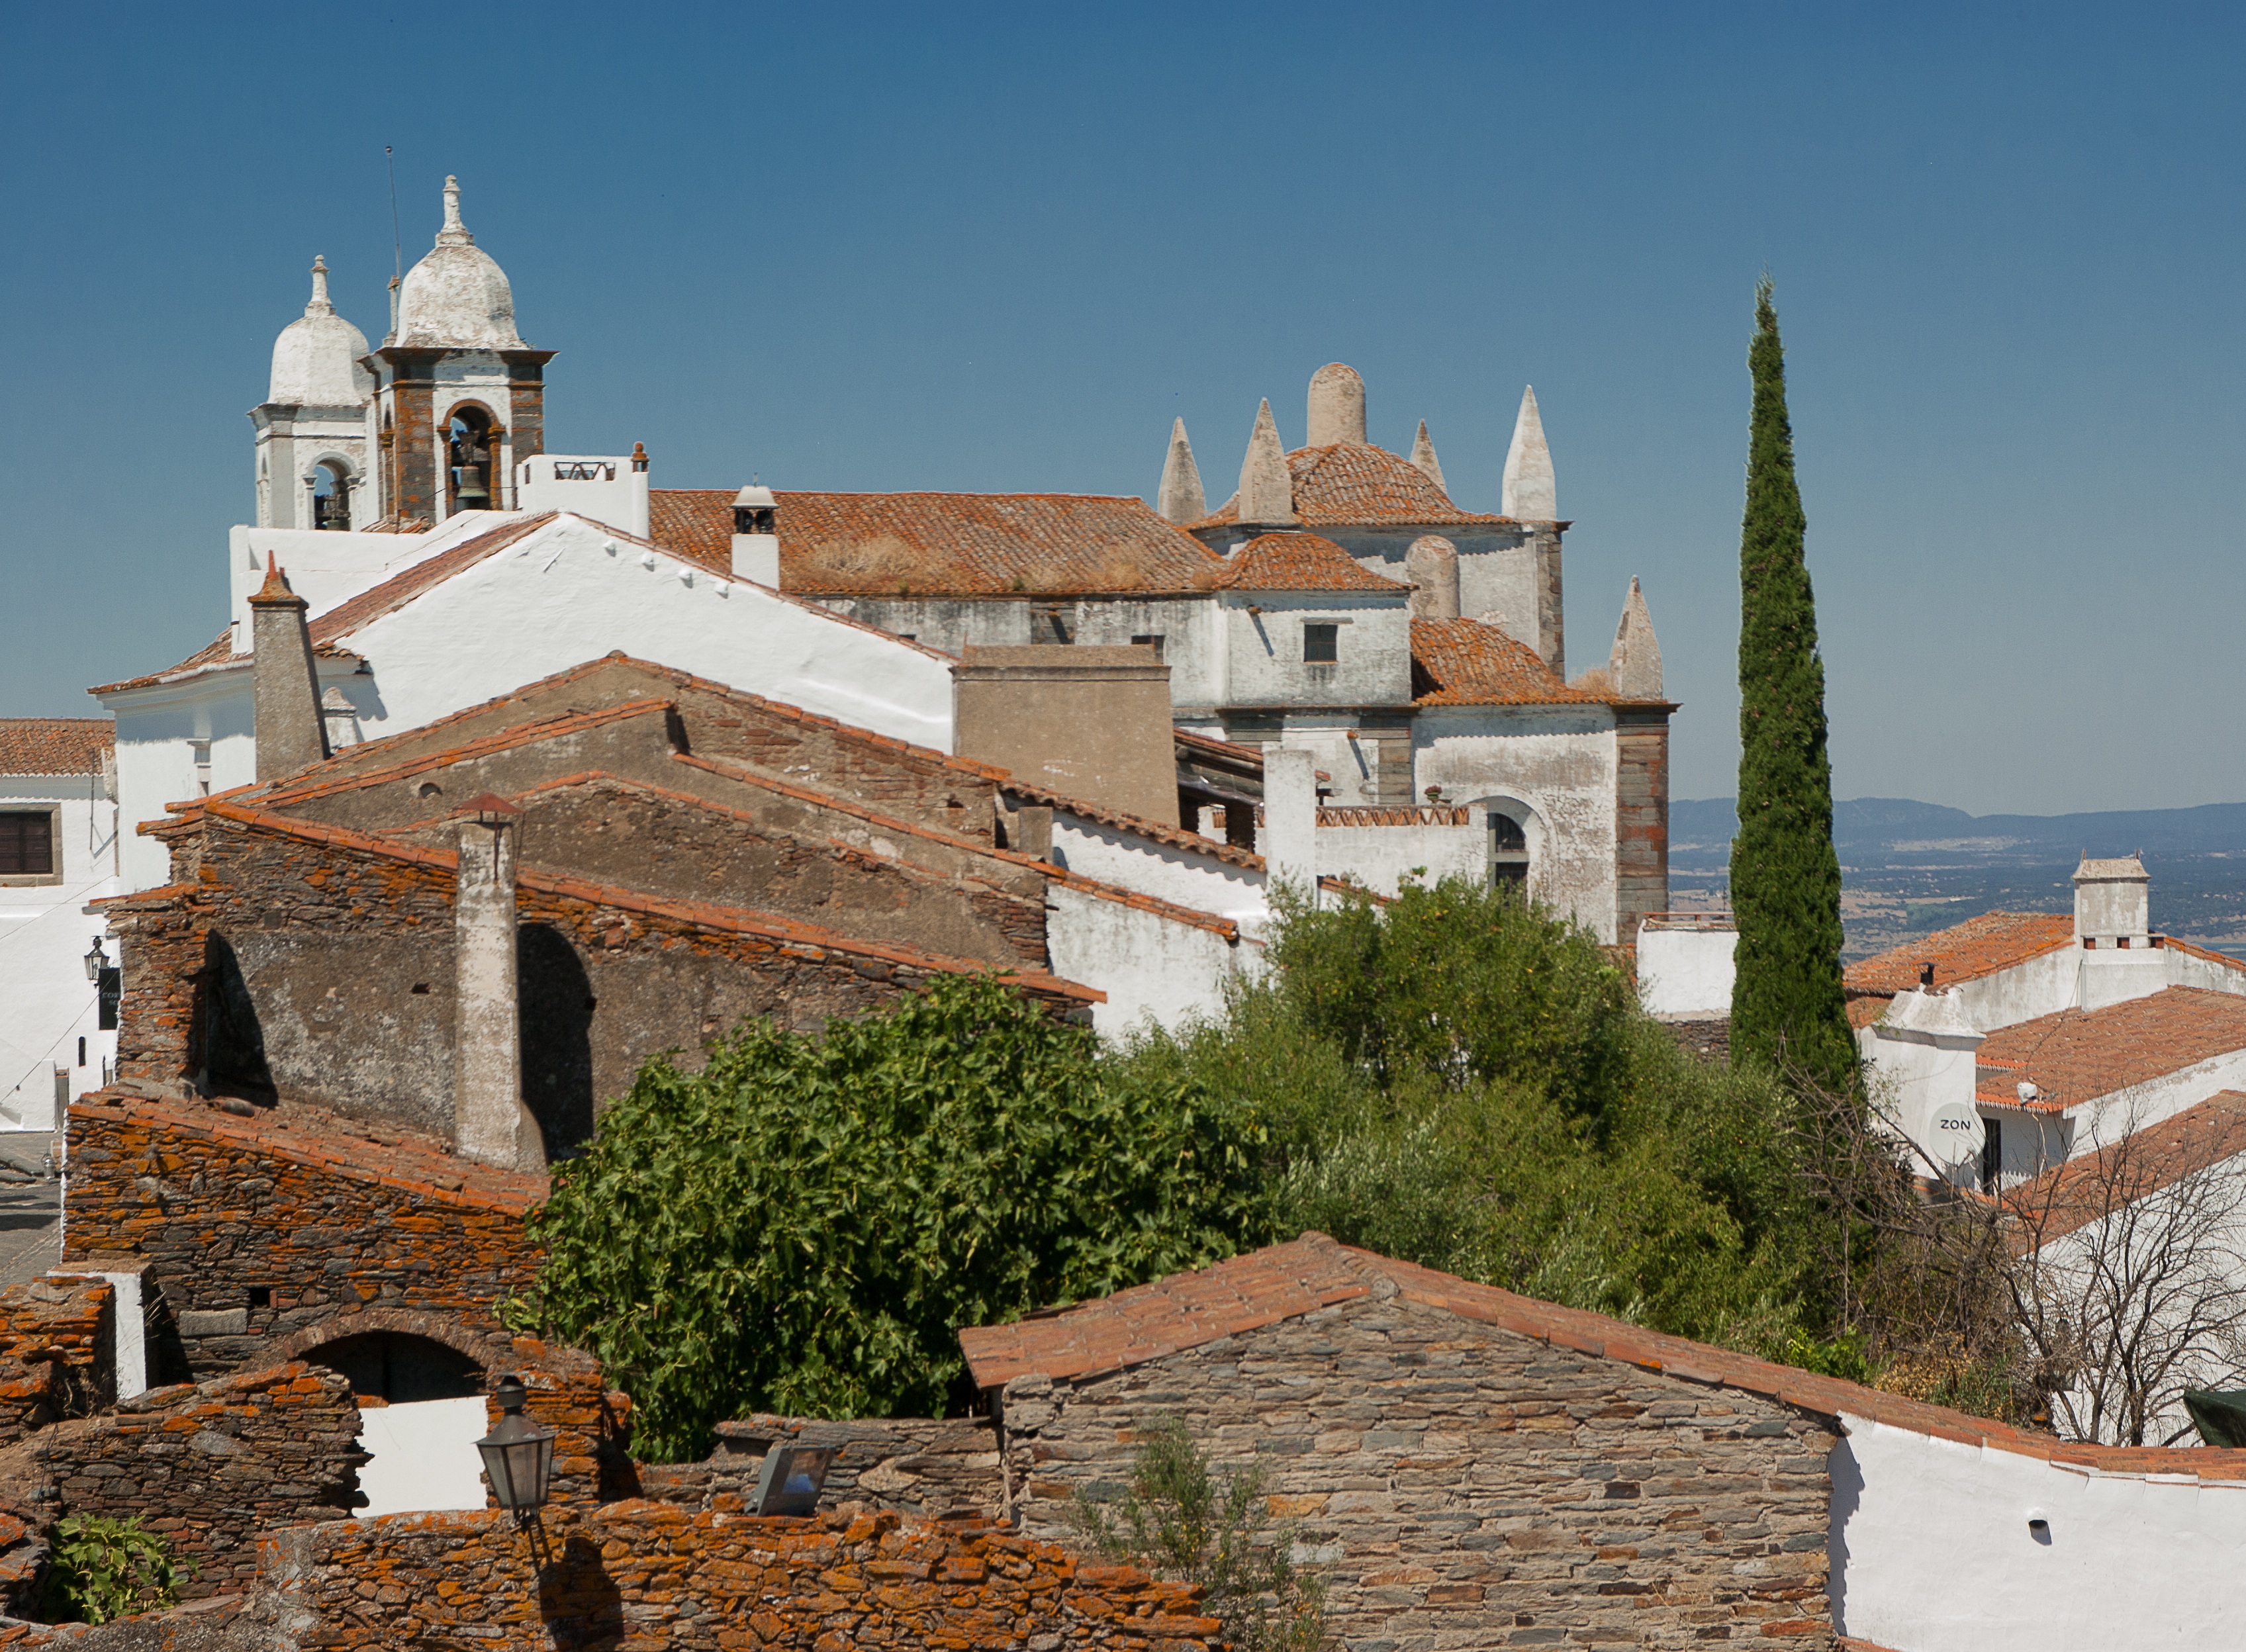
town, building, chateau, vacation, village, tower, castle, church, fortification, tourism, place of worship, monastery, portugal, estate, middle ages, medieval village, historic site, ancient history, spanish missions in california